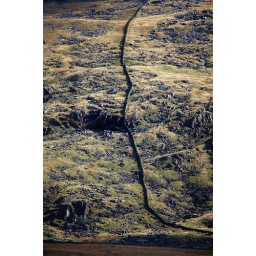
a wall dwarfed by the vastness of the Snowdonia National Park ascends a mountain seamlessly without end or without point.